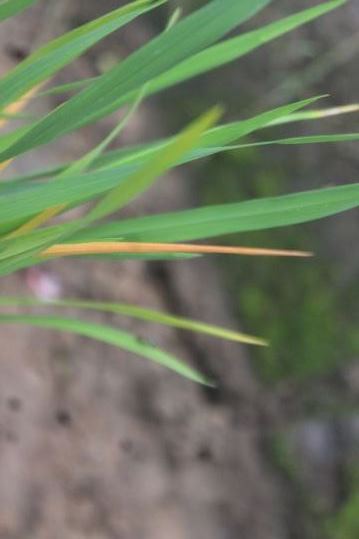
Disease: Tungro